2 Broke Girls season 1

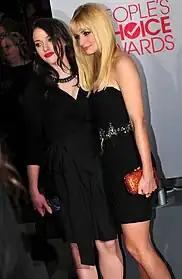
Dennings and Behrs were the first actors cast in the series

The first season employed a cast a five main actors. Actresses Kat Dennings and Beth Behrs were the first to be cast in the series as Max Black, a sarcastic below-the-poverty-line waitress, and Caroline Channing, a former socialite who is bankrupt following her father's arrest for his involvement in a Ponzi scheme. Jonathan Kite, Garrett Morris and Matthew Moy were later cast as Oleg, a foreign hypersexed cook; Earl, a wise but hip elderly cashier; and Han, the Korean proprietor of the diner.